Prebiotic atmosphere

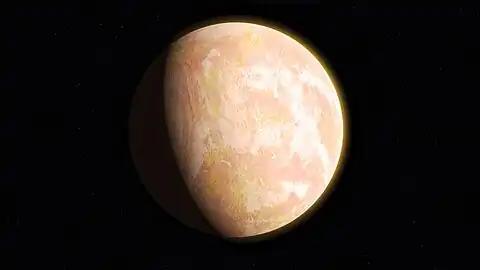
"The pale orange dot", an artist's impression of the early Earth which is believed to have appeared orange through its hazy methane rich "prebiotic second atmosphere", being somewhat comparable to Titan's atmosphere

The prebiotic atmosphere is the second atmosphere present on Earth before today's biotic, oxygen-rich "third atmosphere", and after the "first atmosphere" (which was mainly water vapor and simple hydrides) of Earth's formation. The formation of the Earth, roughly 4.5 billion years ago, involved multiple collisions and coalescence of planetary embryos. This was followed by an over 100 million year period on Earth where a magma ocean was present, the atmosphere was mainly steam, and surface temperatures reached up to 8,000 K (14,000 °F). Earth's surface then cooled and the atmosphere stabilized, establishing the prebiotic atmosphere. The environmental conditions during this time period were quite different from today: the Sun was about 30% dimmer overall yet brighter at ultraviolet and x-ray wavelengths; there was a liquid ocean; it is unknown if there were continents but oceanic islands were likely; Earth's interior chemistry (and thus, volcanic activity) was different; there was a larger flux of impactors (e.g. comets and asteroids) hitting Earth's surface.